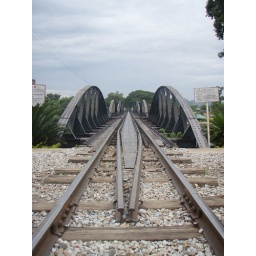
Near Kanchanaburi, Thailand. The bridge as featured in the famous book and film and part of the infamous Death Railway.